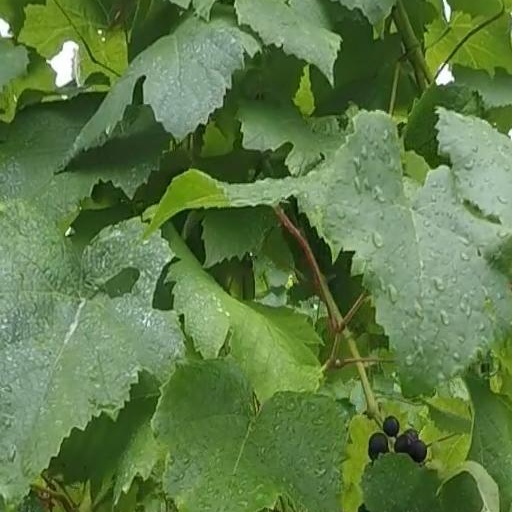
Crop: grape